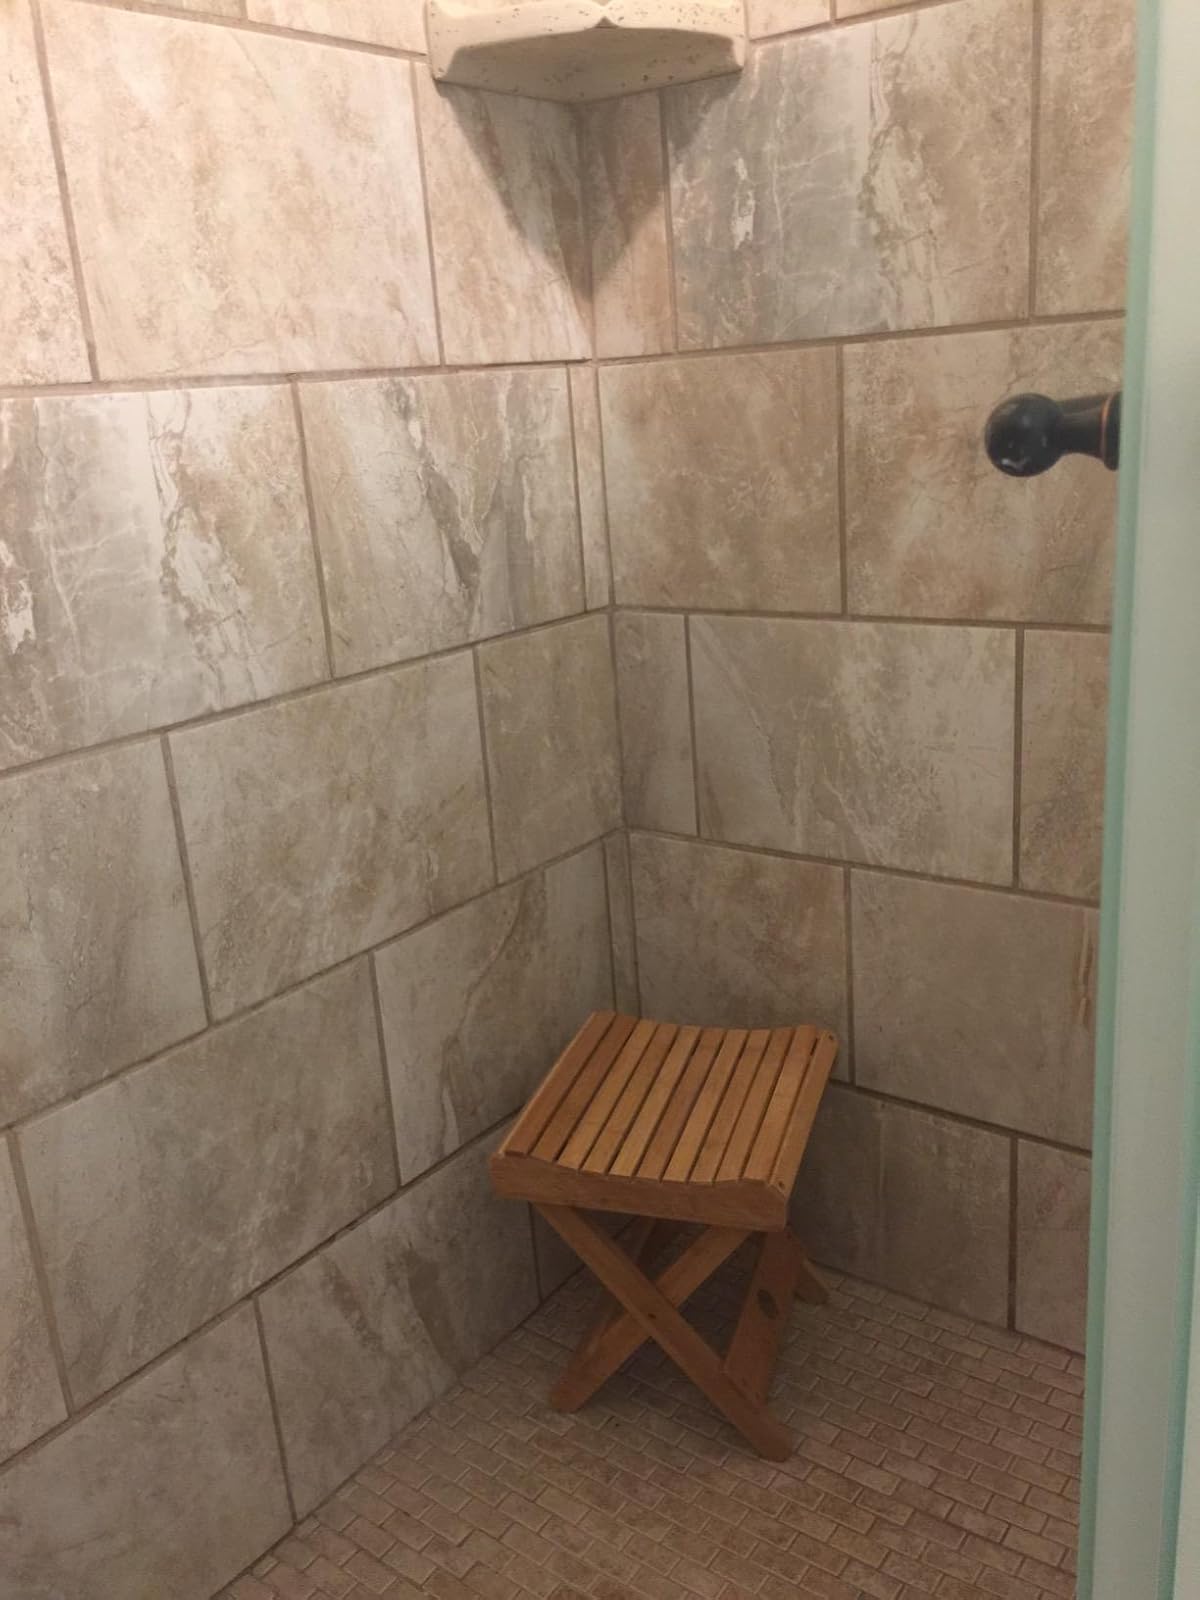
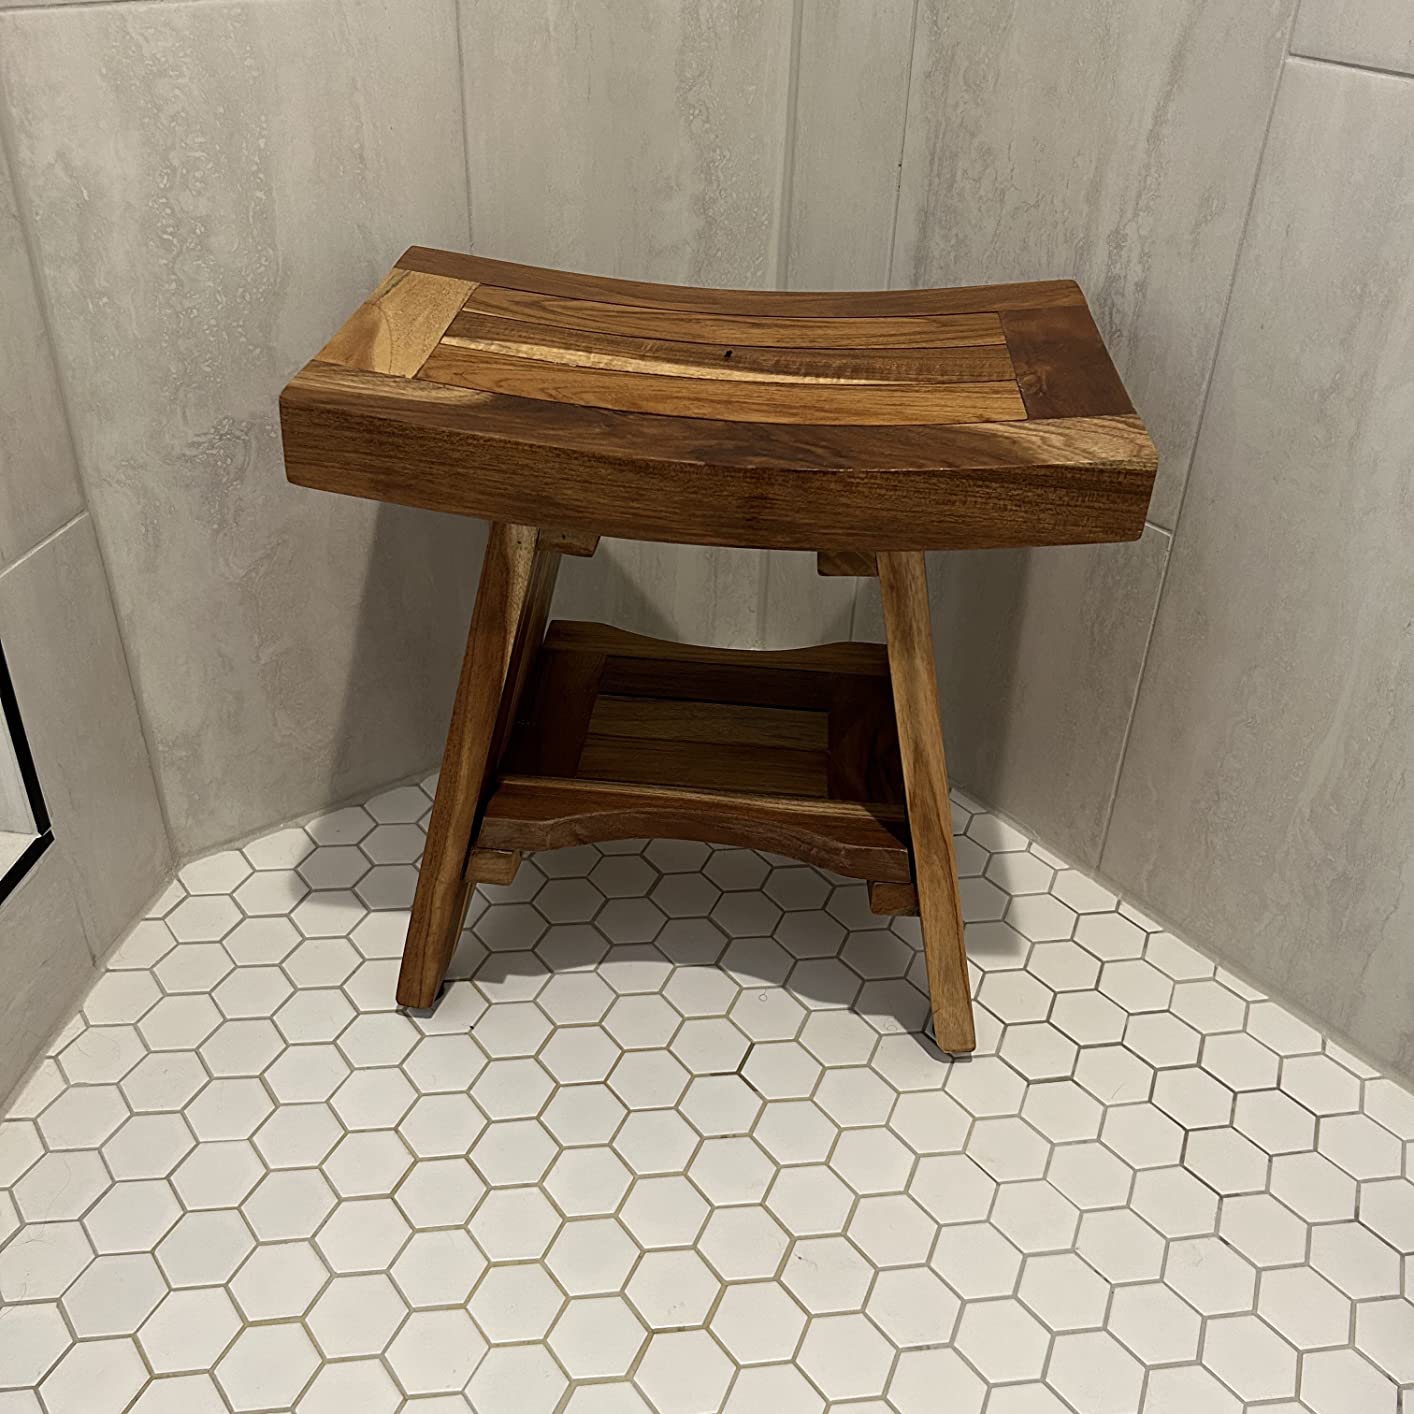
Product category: stool
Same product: no